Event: Nepal Earthquake
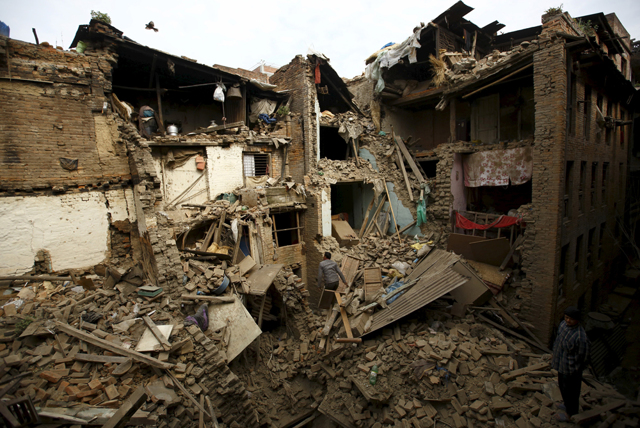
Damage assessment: damage